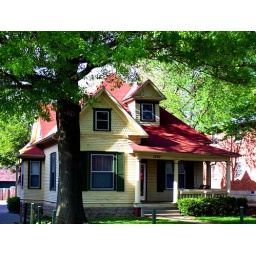
This cute yellow rental house is at National and Elm in Springfield Missouri.